Timeline of the COVID-19 pandemic in Australia (2020)

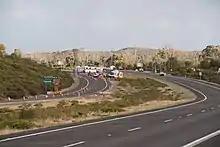
Forrest highway, Perth-Peel region checkpoint for entering the South West region

On 1 April, the Western Australian State Government introduced intrastate travel restriction, limiting movements between the regions of Western Australia.